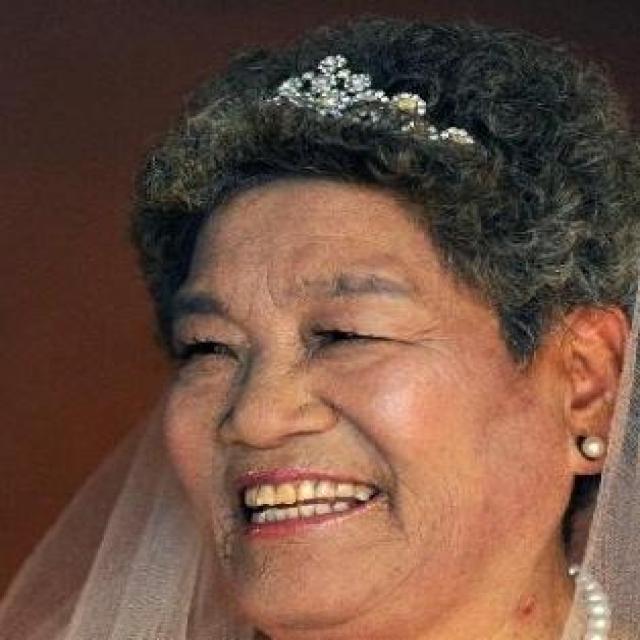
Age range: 65+